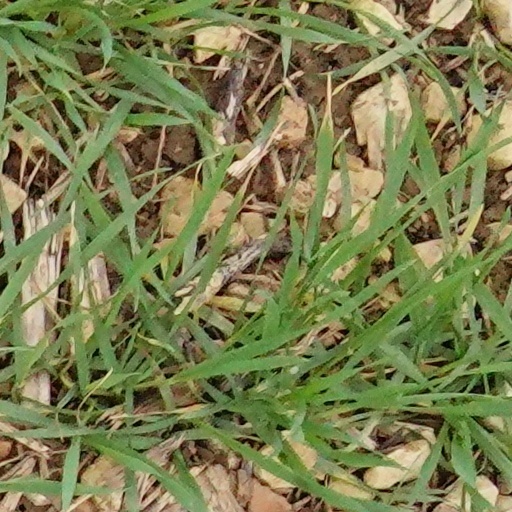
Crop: wheat